Old State Bank (Vincennes, Indiana)

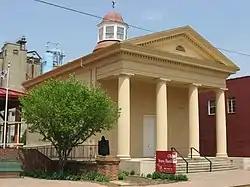
Old State Bank, April 2011

The Old State Bank, also known as the Second State Bank, Vincennes Branch, is a historic bank building located at Vincennes, Knox County, Indiana. It was built in 1838, and is a -story, Greek Revival style brick building. The building measures 36 feet wide and 48 feet deep. The projecting temple form front facade features four two-story, Doric order columns. The building is topped by a dome with cupola and windows that provide light to the main banking room. The building was restored in 1965.